Grand Bassin – Le Dimitile Important Bird Area

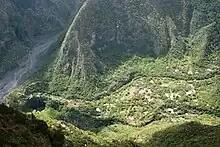
Rugged topography of Grand Bassin

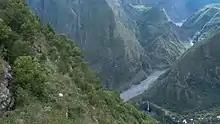
View from Bois Court towards "Grand Bassin"

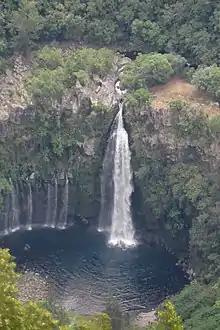
Waterfalls "Bridal Veil" in the "Grand Bassin"

Grand Bassin – Le Dimitile Important Bird Area is a 3000 ha tract of land on the island of Réunion, a French territory in the western Indian Ocean.